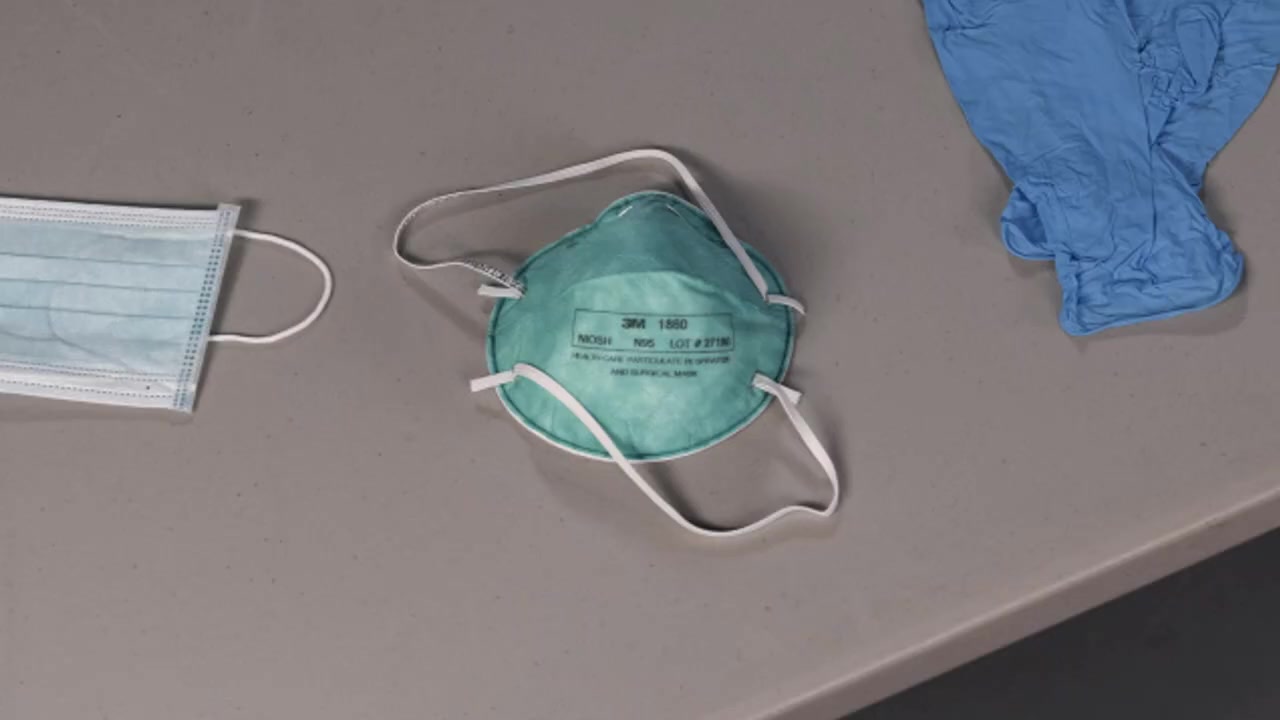
Objects detected:
Mask
Mask